Threat Matrix

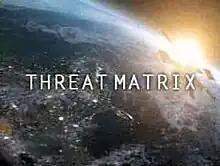
Intertitle

Threat Matrix is an American drama television series created by Daniel Voll that aired on ABC from September 18, 2003 to January 29, 2004 which lasted 16 episodes. The plot consisted of the events in a United States Homeland Security anti-terrorism unit, led by Special Agent John Kilmer.